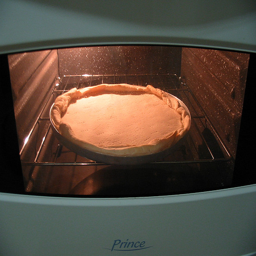
A pie crust baking in a lit oven.
There is a pie baking in the oven
A pie is showing through the closed oven door.
A pie baking in an oven in a pie pan.
The view of a baking pie through an oven door.